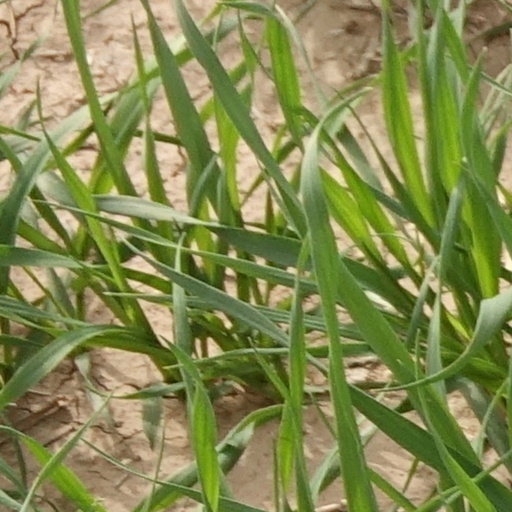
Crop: wheat